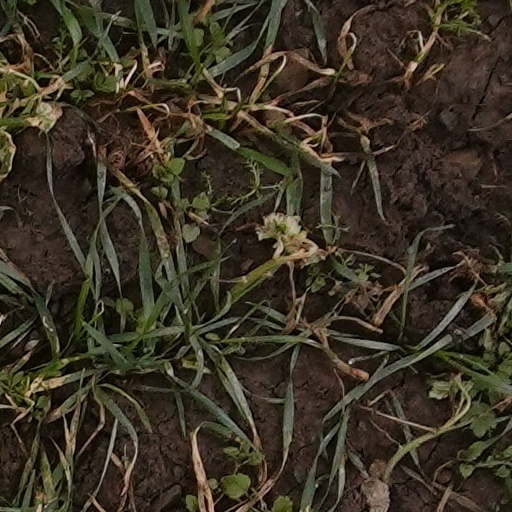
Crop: wheat